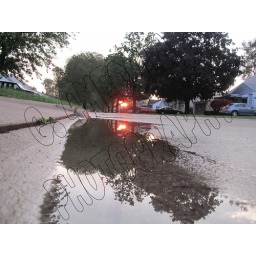
red ball in the sky